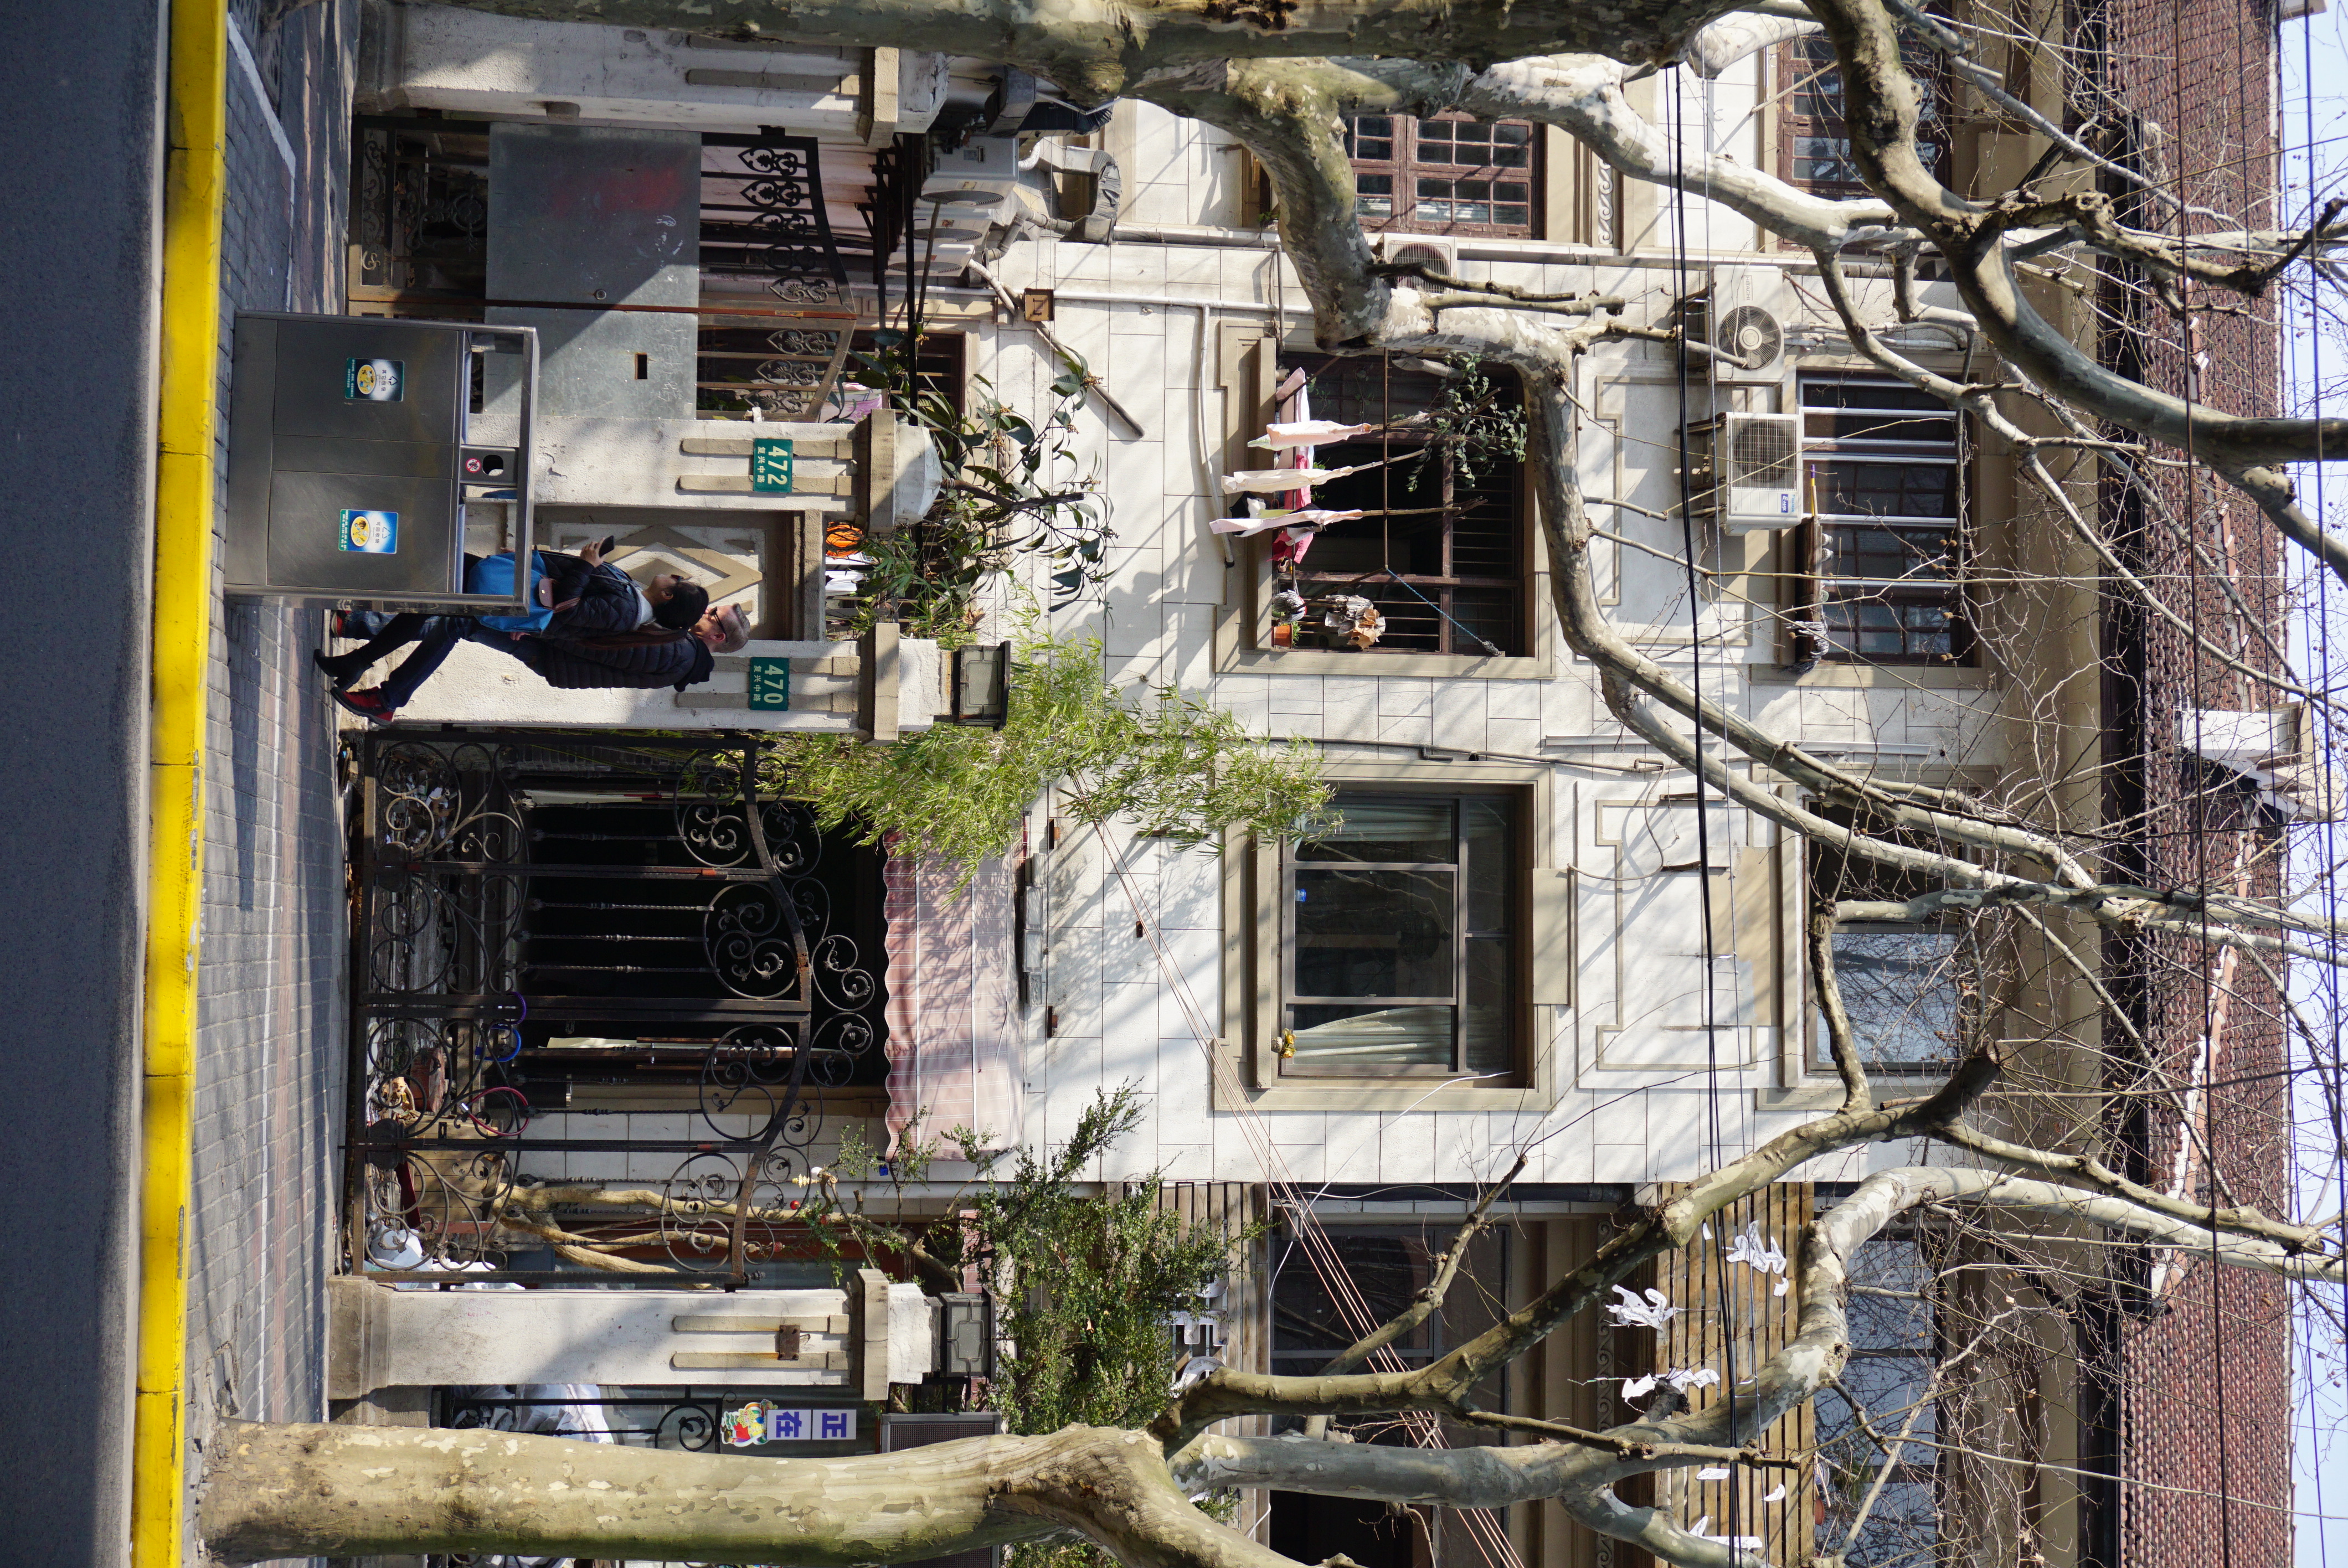
natural, urban area, neighbourhood, building, house, architecture, facade, window, electrical wiring, residential area